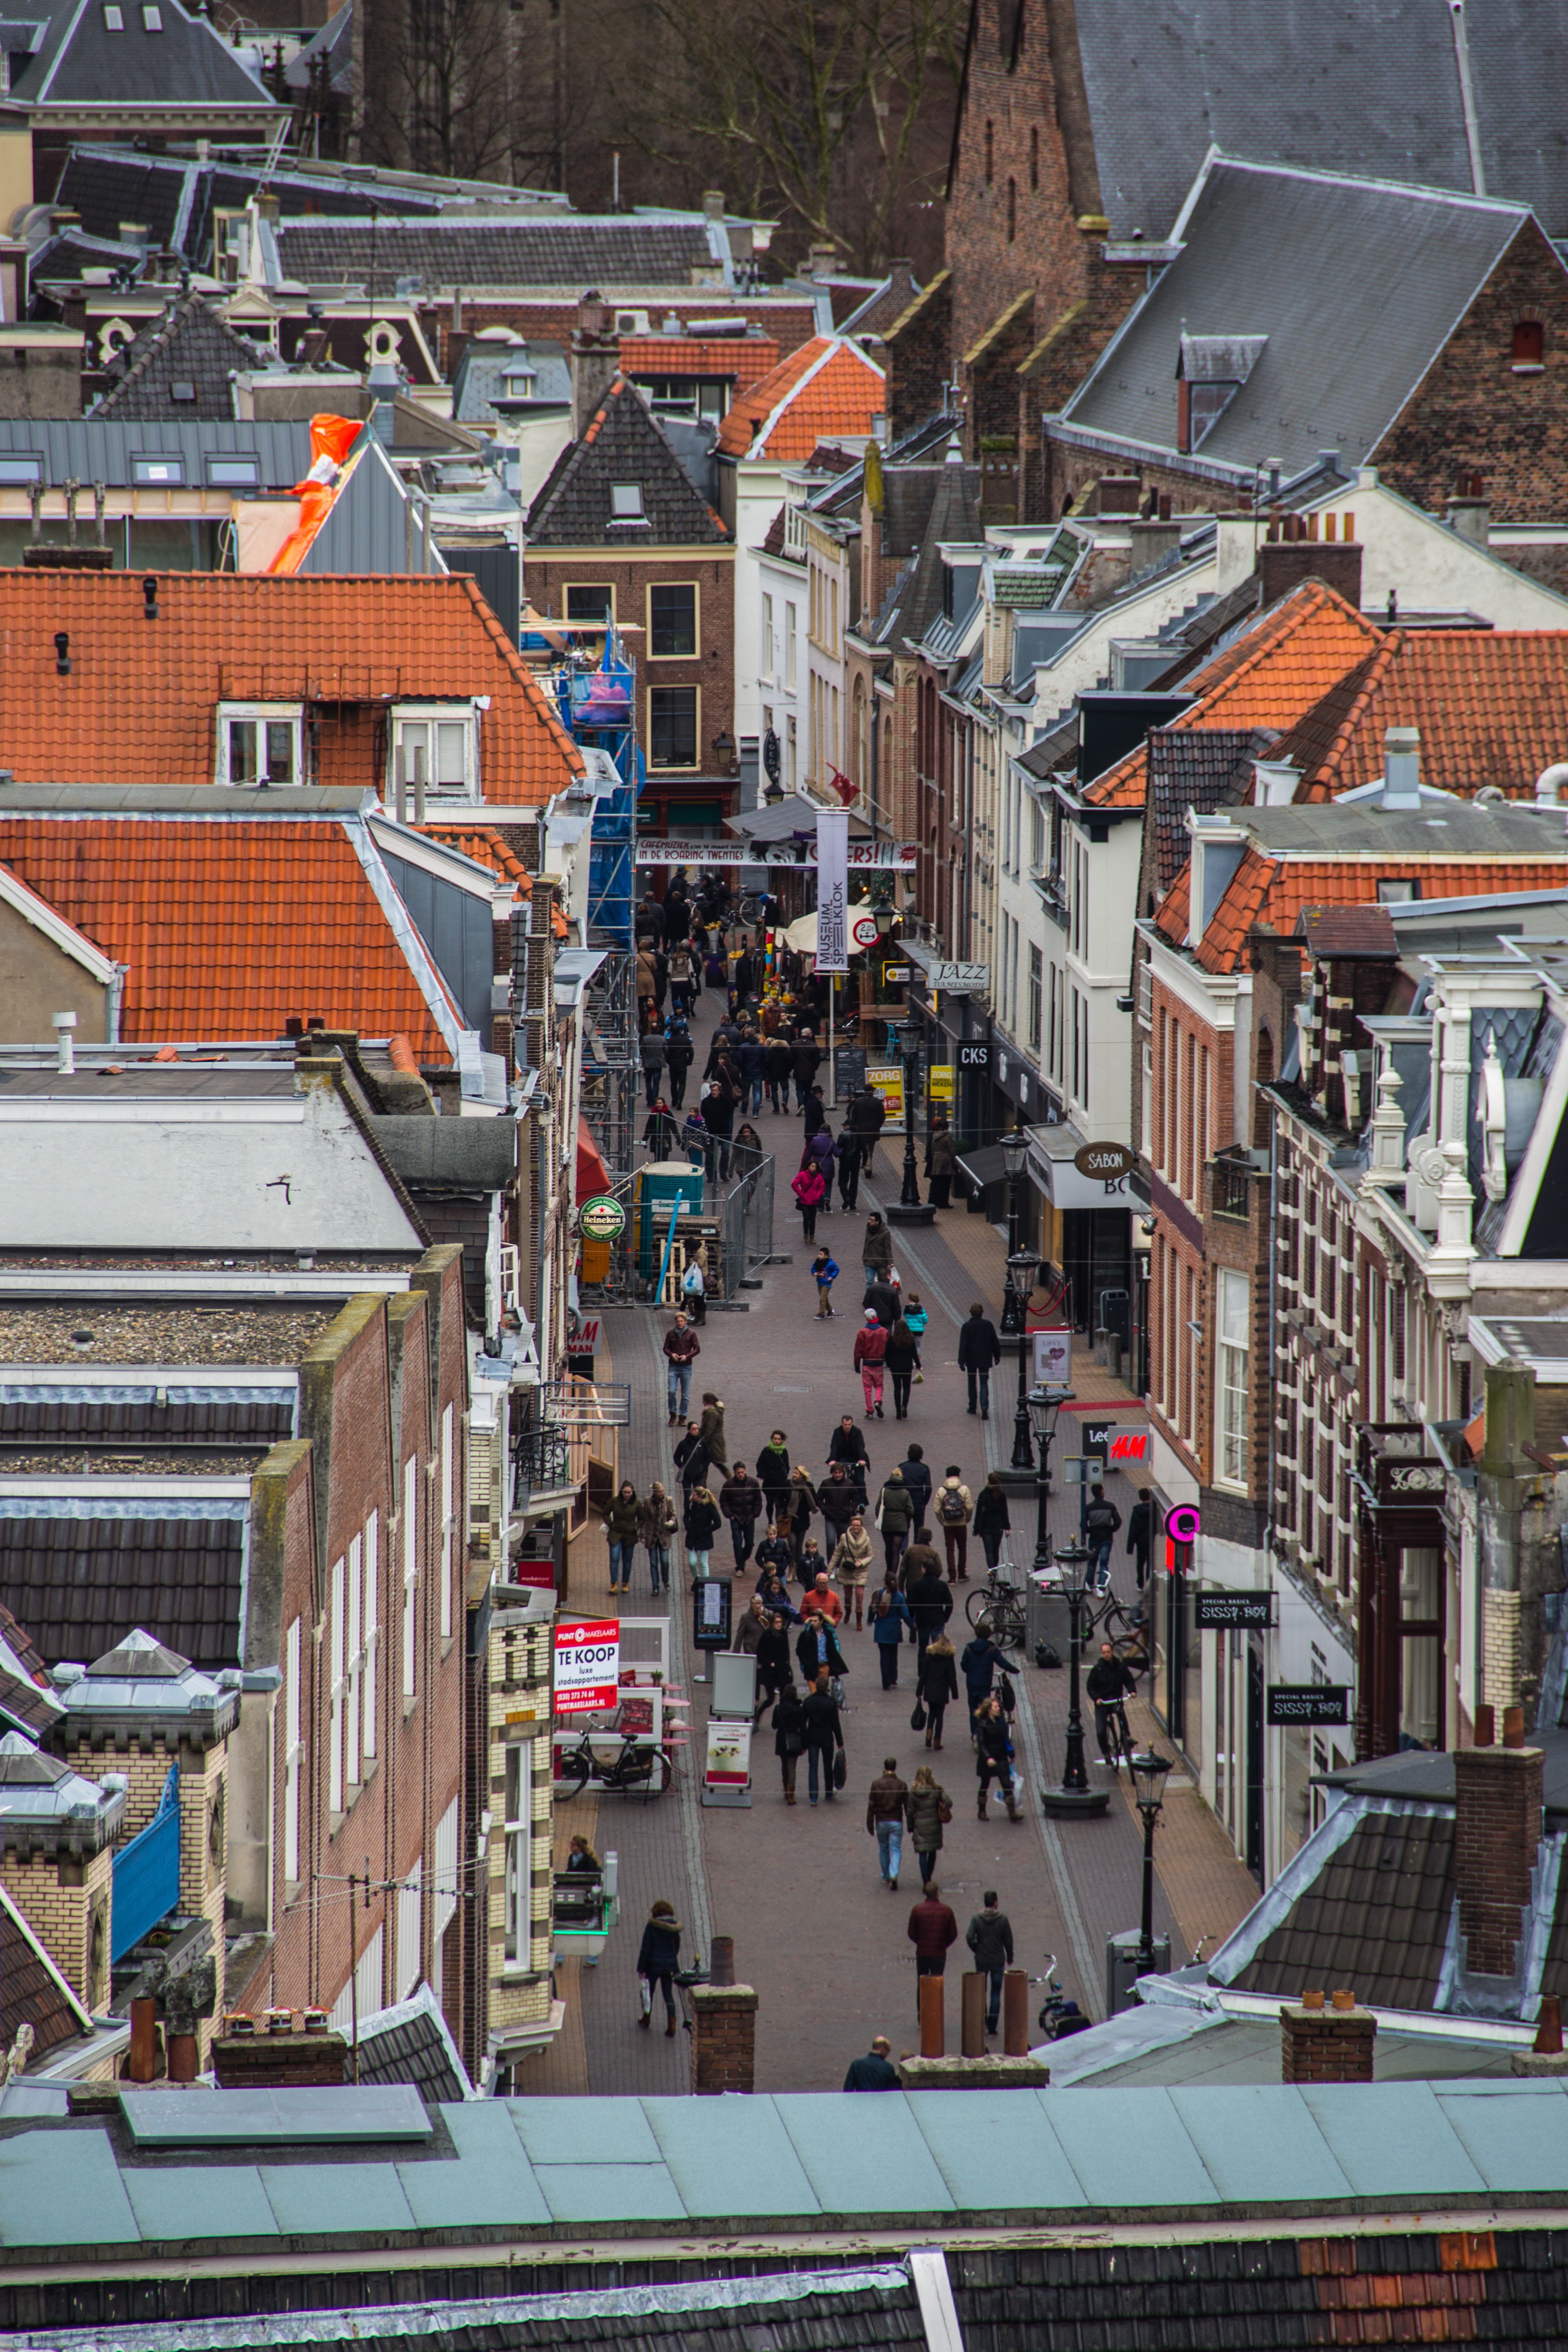
road, hiking, street, town, city, cityscape, downtown, walk, shop, shopping, infrastructure, center, utrecht, neighbourhood, shopping street, urban area, human settlement